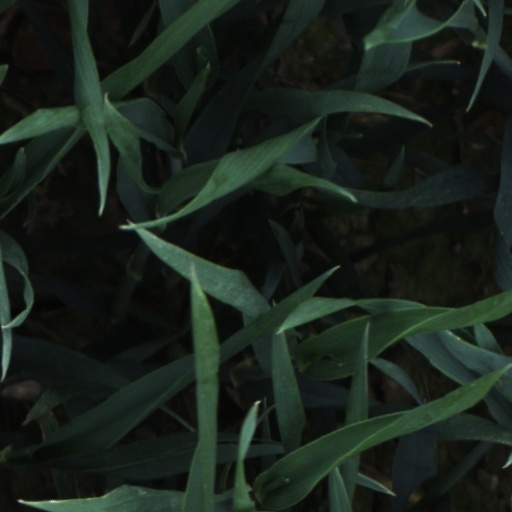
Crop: wheat